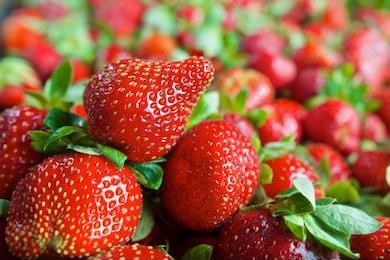
Label: Strawberry